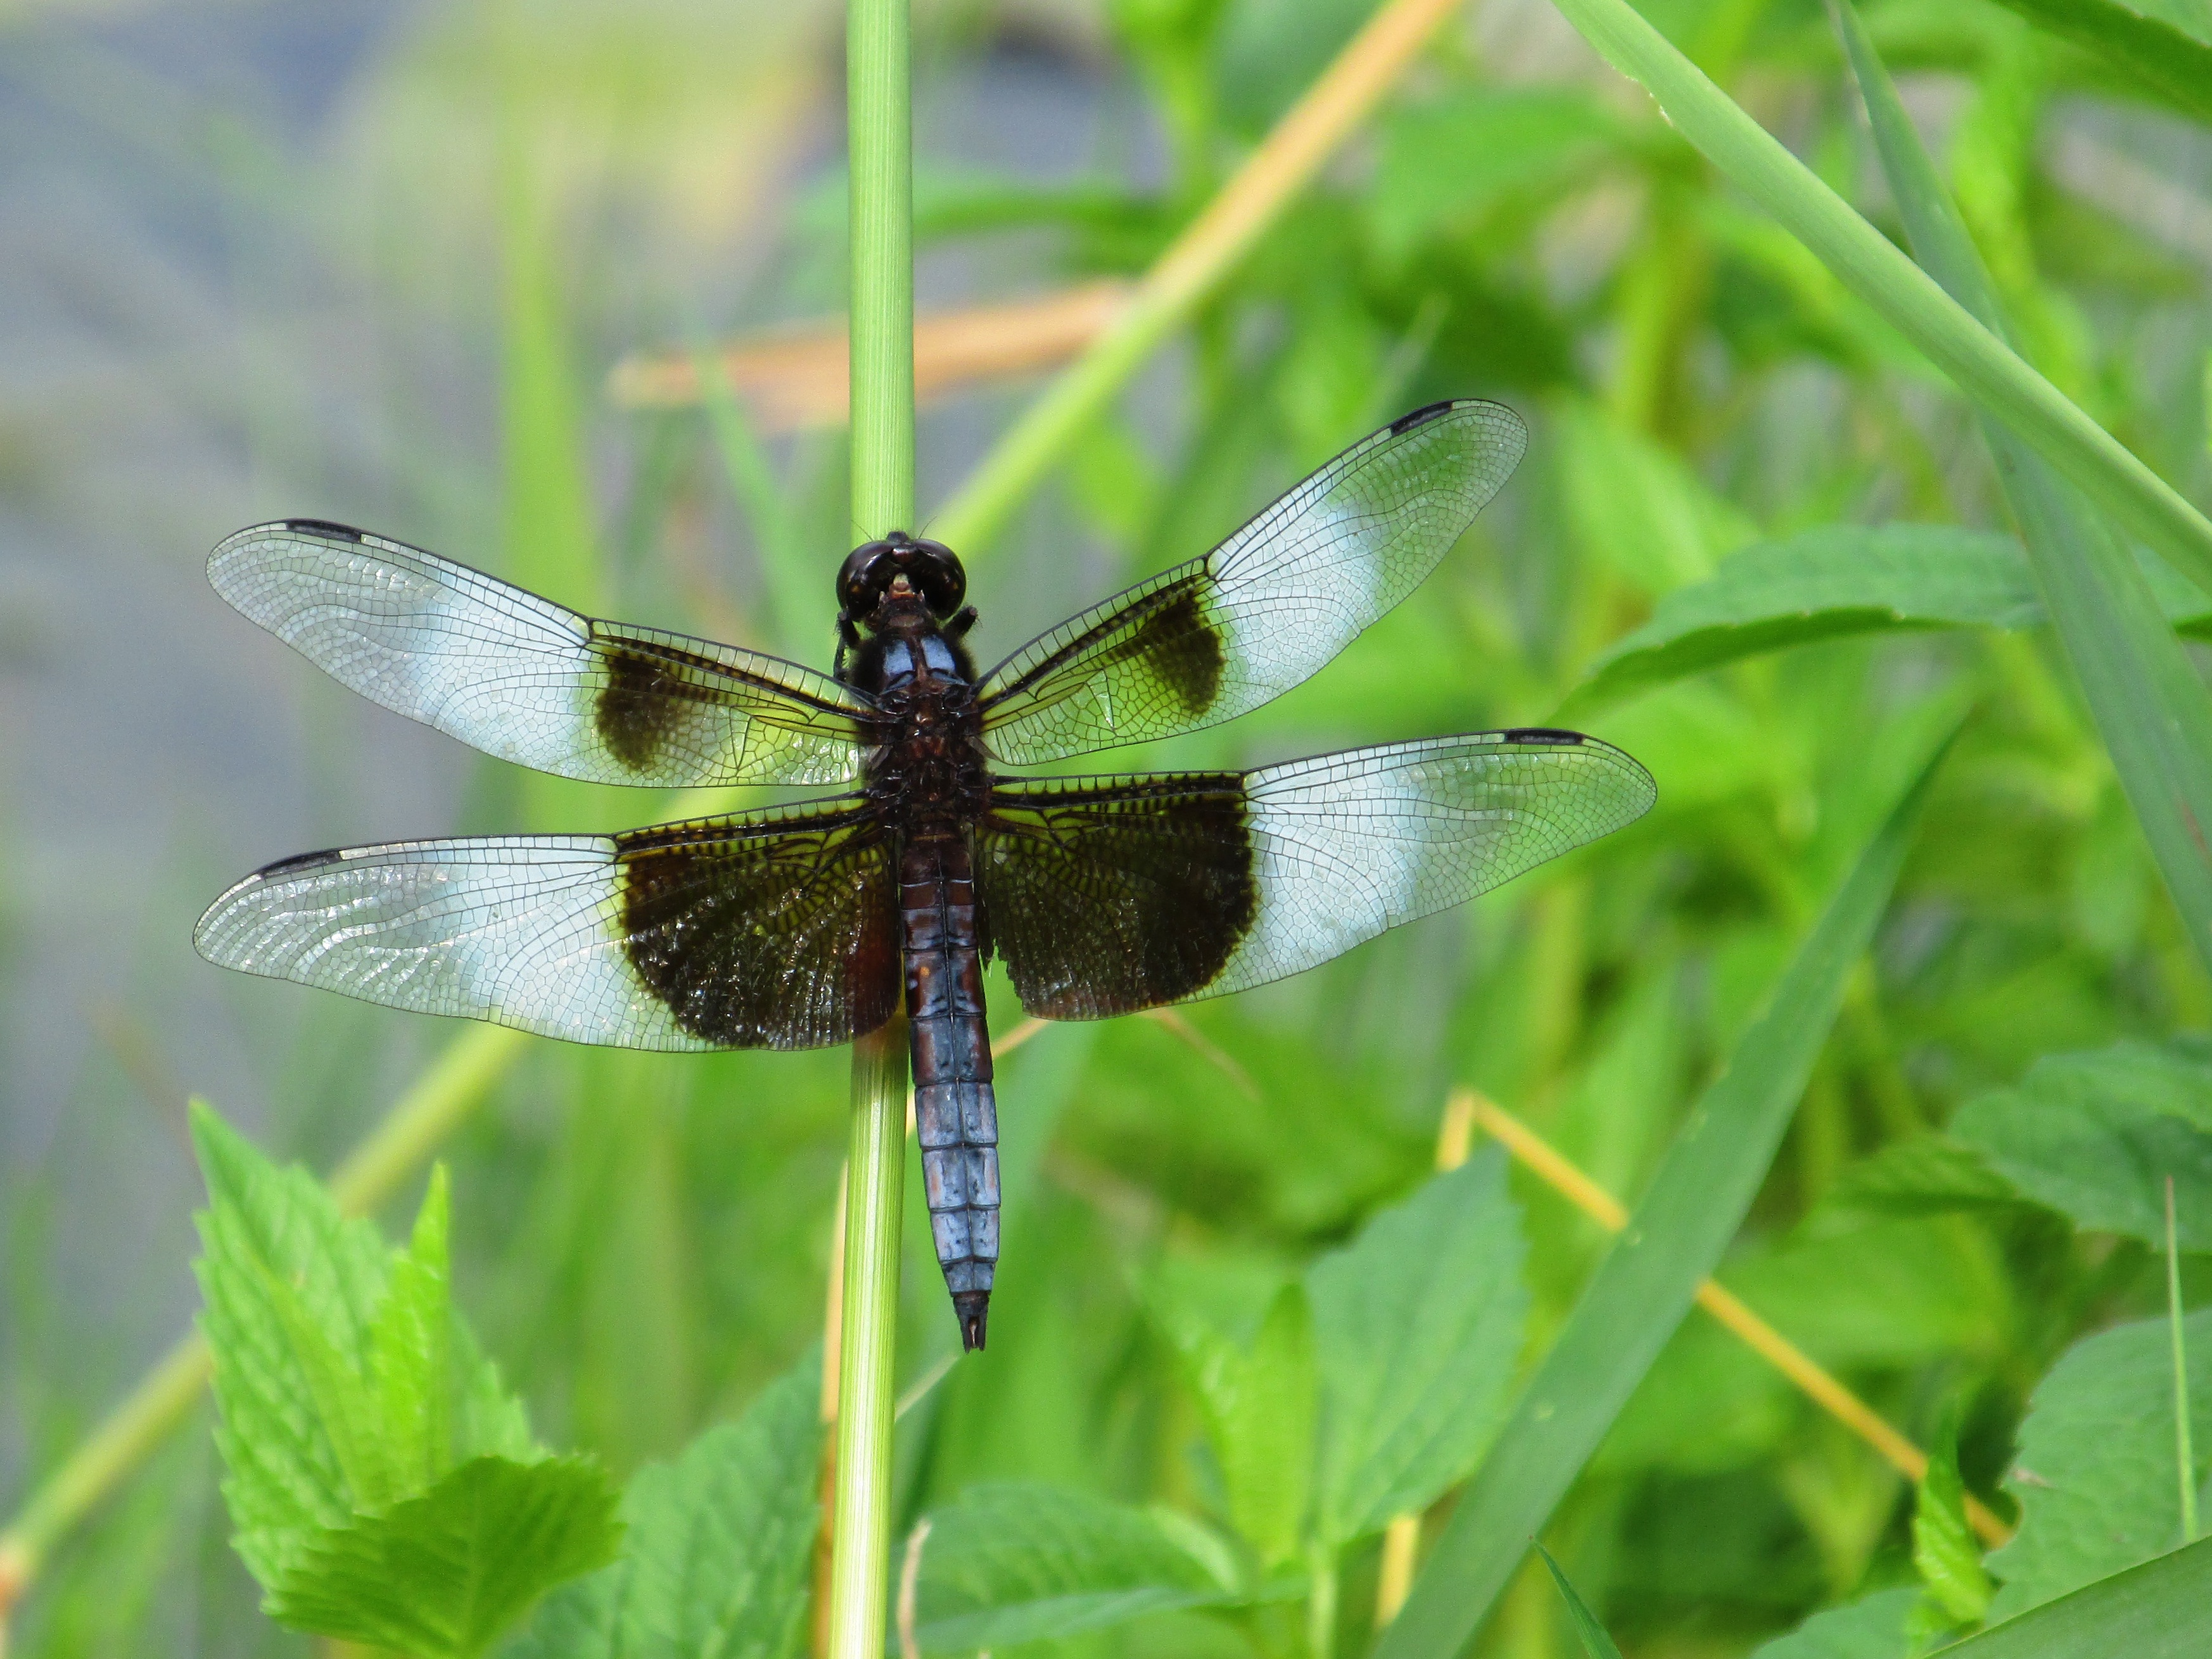
nature, grass, wing, summer, pond, green, insect, bug, blue, fauna, invertebrate, wings, dragonfly, damselfly, macro photography, arthropod, dragonflies and damseflies, lycaenid, brush footed butterfly